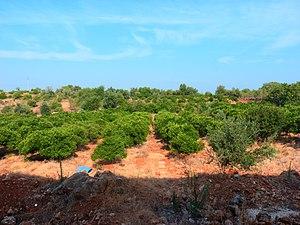
L'Algarve est une région administrative située au sud du Portugal continental. La ville de Faro en est la capitale administrative ; ses habitants sont appelés Algarviens. Il s'agit d'une des régions touristiques estivales les plus importantes du Portugal et d'Europe, grâce à ses plages et son patrimoine historique.